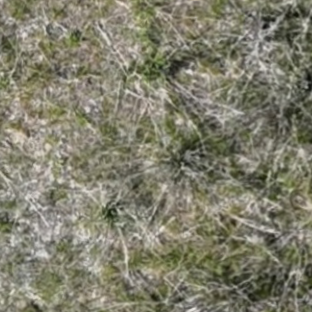
Month: may